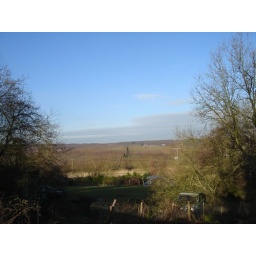
Some orchards (mainly apples and pears) still survive in Kent despite the amount of fruit imported to the UK.